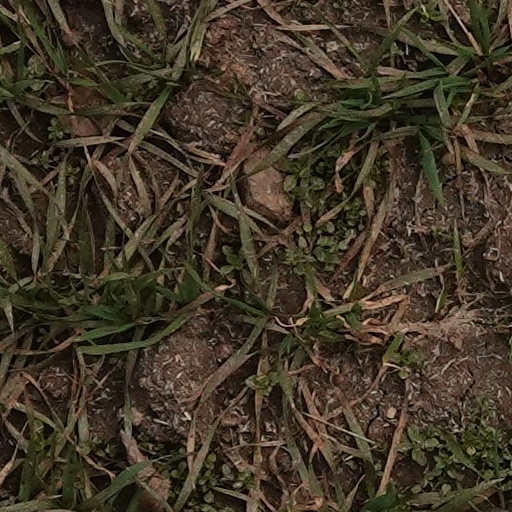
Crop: wheat